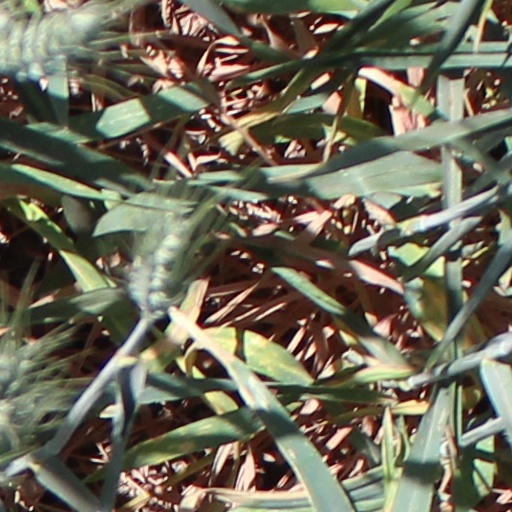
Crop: wheat